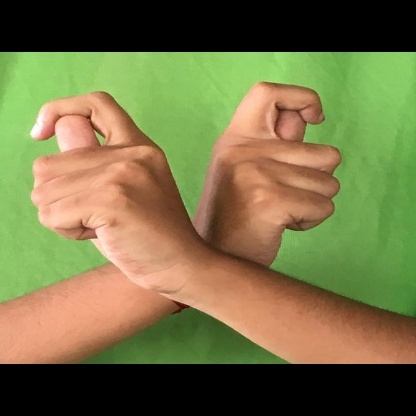
Mudra: Berunda